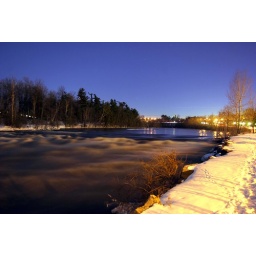
the river at night, long exposure... i love the blinking lights from the plane just above the horizon